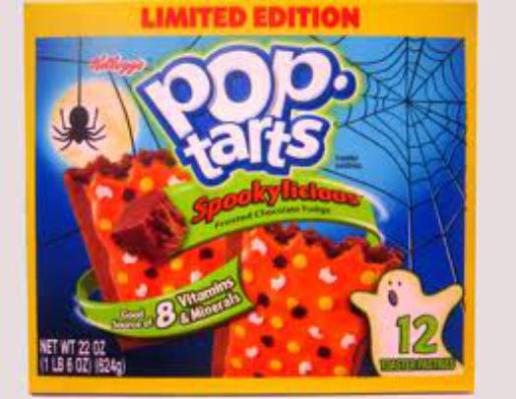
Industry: Food